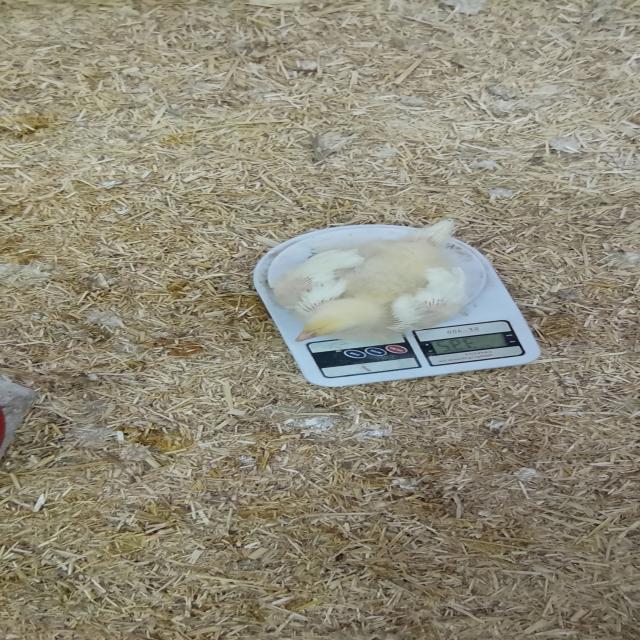
Weight: 390 g